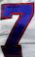
Number: 7